Idriss Déby

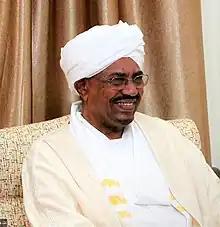
Omar al-Bashir, who Déby had mixed relations with.

During the Chad–Sudan conflict, Sudanese president Omar al-Bashir supported any rebel group fighting against the Chadian government, and the proxy war saw opposition fighting on both sides. Déby visited Khartoum in February 2010 and the leaders would meet again in July 2010 when Bashir visited N'Djamena. These meetings resulted in Chad kicking out rebels while both counties committed to joint border patrols. After Déby won the 2011 Chadian presidential election, Omar al-Bashir decided to visit N'Djamena to attend his inauguration in August. Even though Chad was technically able to arrest al-Bashir, it and other African states declined to do so.